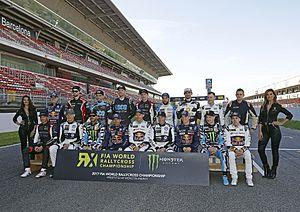
Le championnat du monde de rallycross FIA 2017 présenté par Monster Energy est la quatrième saison du championnat du monde de rallycross FIA. La saison comporte douze épreuves et a commencé le 1ᵉʳ avril 2017 avec l'épreuve espagnole disputée à Barcelone. La saison a pris fin le 12 novembre 2017 au Cap en Afrique du Sud. Le suédois Johan Kristoffersson est sacré champion du monde dès l'épreuve de Lettonie, tout comme son équipe PSRX Volkswagen Sweden au championnat constructeur.